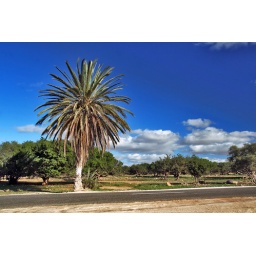
Argan forest and a palm growing near the road from Essaouira to Agadir. Morocco.